Castle Hill (Ipswich, Massachusetts)

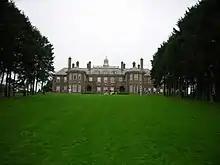
Crane estate, rear

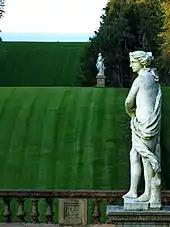
The "Grande Allée" after restoration, 2011

Castle Hill is a mansion in Ipswich, Massachusetts, which was completed in 1928 as a summer home for Mr. and Mrs. Richard Teller Crane, Jr. It is also the name of the drumlin surrounded by sea and salt marsh that the home was built atop. Both are part of the Crane Estate, located on Argilla Road. The estate includes the historic mansion, 21 outbuildings, and landscapes overlooking Ipswich Bay on the seacoast off Route 1, north of Boston. Its name derives from a promontory in Ipswich, Suffolk, England, from which many early Massachusetts Bay Colony settlers immigrated.